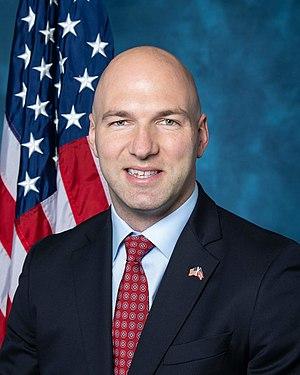
Depuis le recensement national de 2010, l'Ohio dispose de seize élus à la Chambre des représentants des États-Unis.
Anthony E. Gonzalez, né le 18 septembre 1984 à Cleveland, est un américain, homme politique et joueur professionnel de football américain.